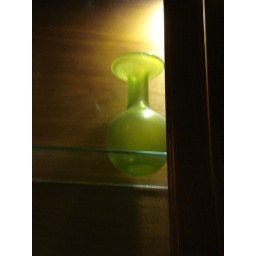
The bar in Stillorgan Park Hotel displays a glass collection that bring back memories of Roman glass industry.